List of New England Revolution seasons

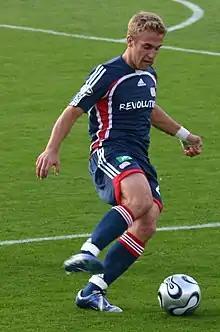
Taylor Twellman is the Revolution's all-time leading scorer with 101 league goals.

The New England Revolution is a soccer team based in Foxborough, Massachusetts, that competes in Major League Soccer (MLS), the first-division league in the United States. The club began play in 1996 as one of ten original MLS teams. The MLS regular season typically runs from February to October and the best-performing team is awarded the Supporters' Shield. The top teams from each conference qualify for the MLS Cup Playoffs, a postseason tournament that culminates in the MLS Cup.